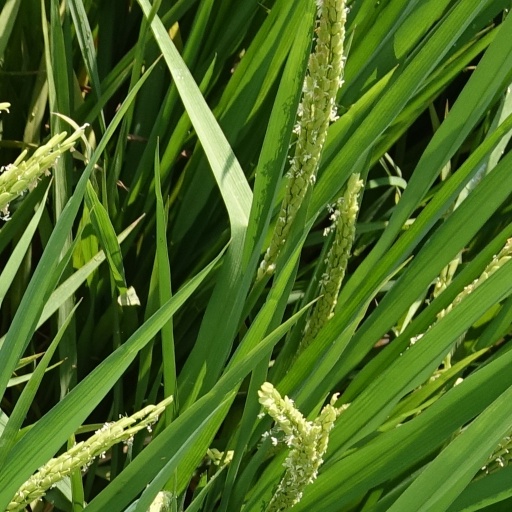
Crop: rice